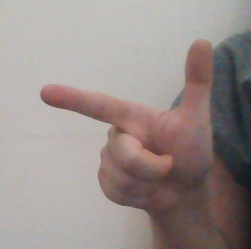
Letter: yaa